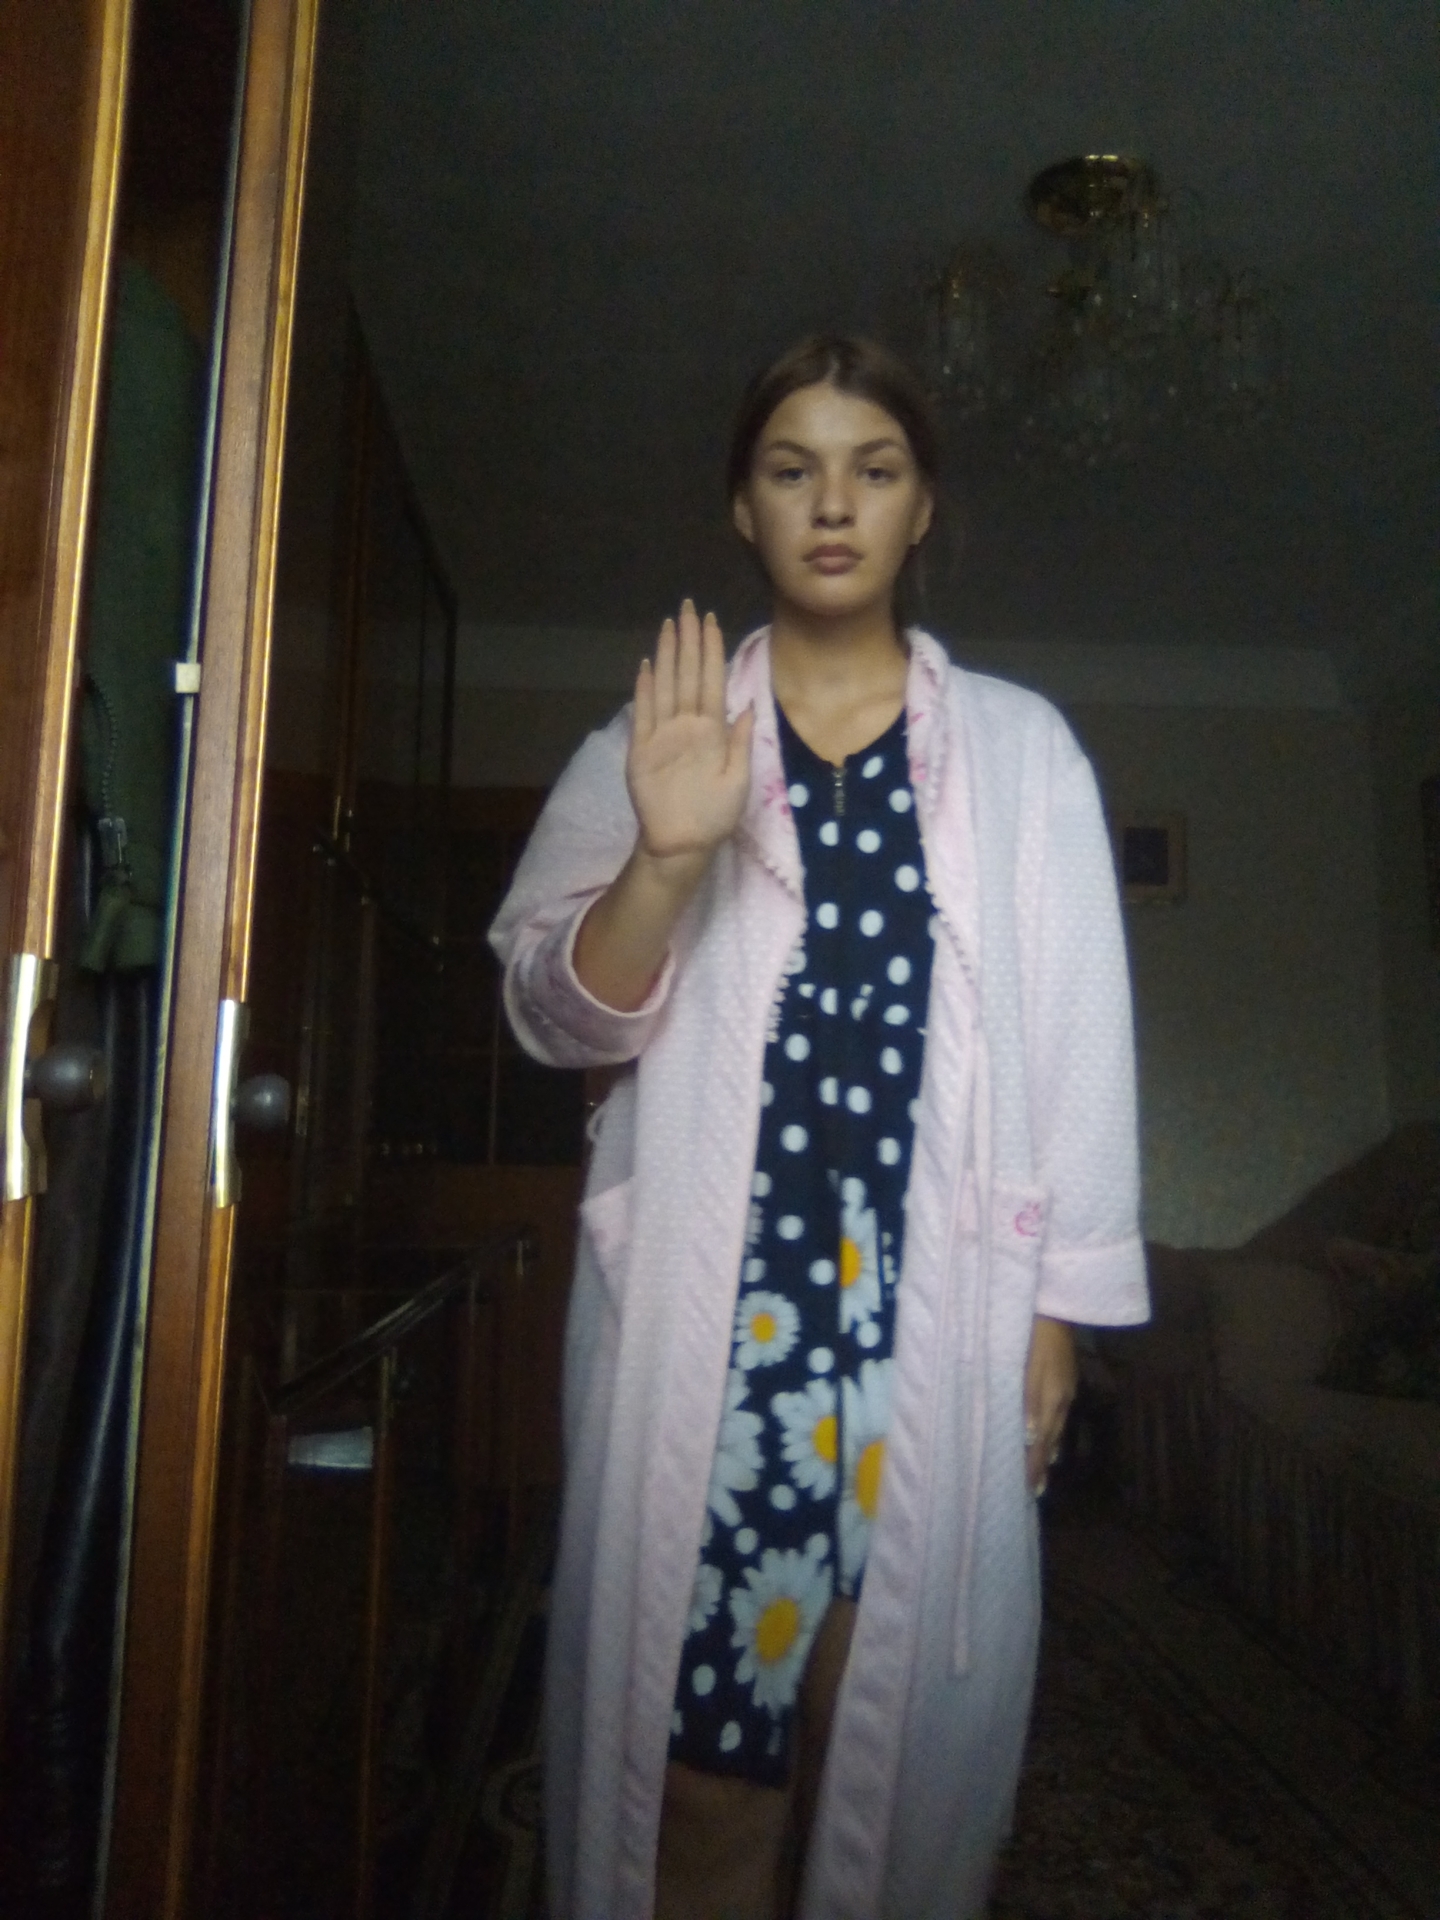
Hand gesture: stop